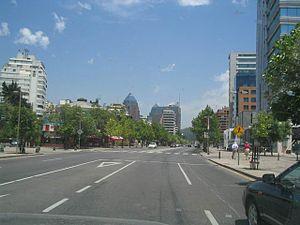
Santiago ou Santiago du Chili [sɑ̃.tja.ɡo.dy.ʃi.li] est la capitale du Chili, pays d'Amérique latine. Elle est située dans la Vallée Centrale. Ses habitants s’appellent les Santiagois.